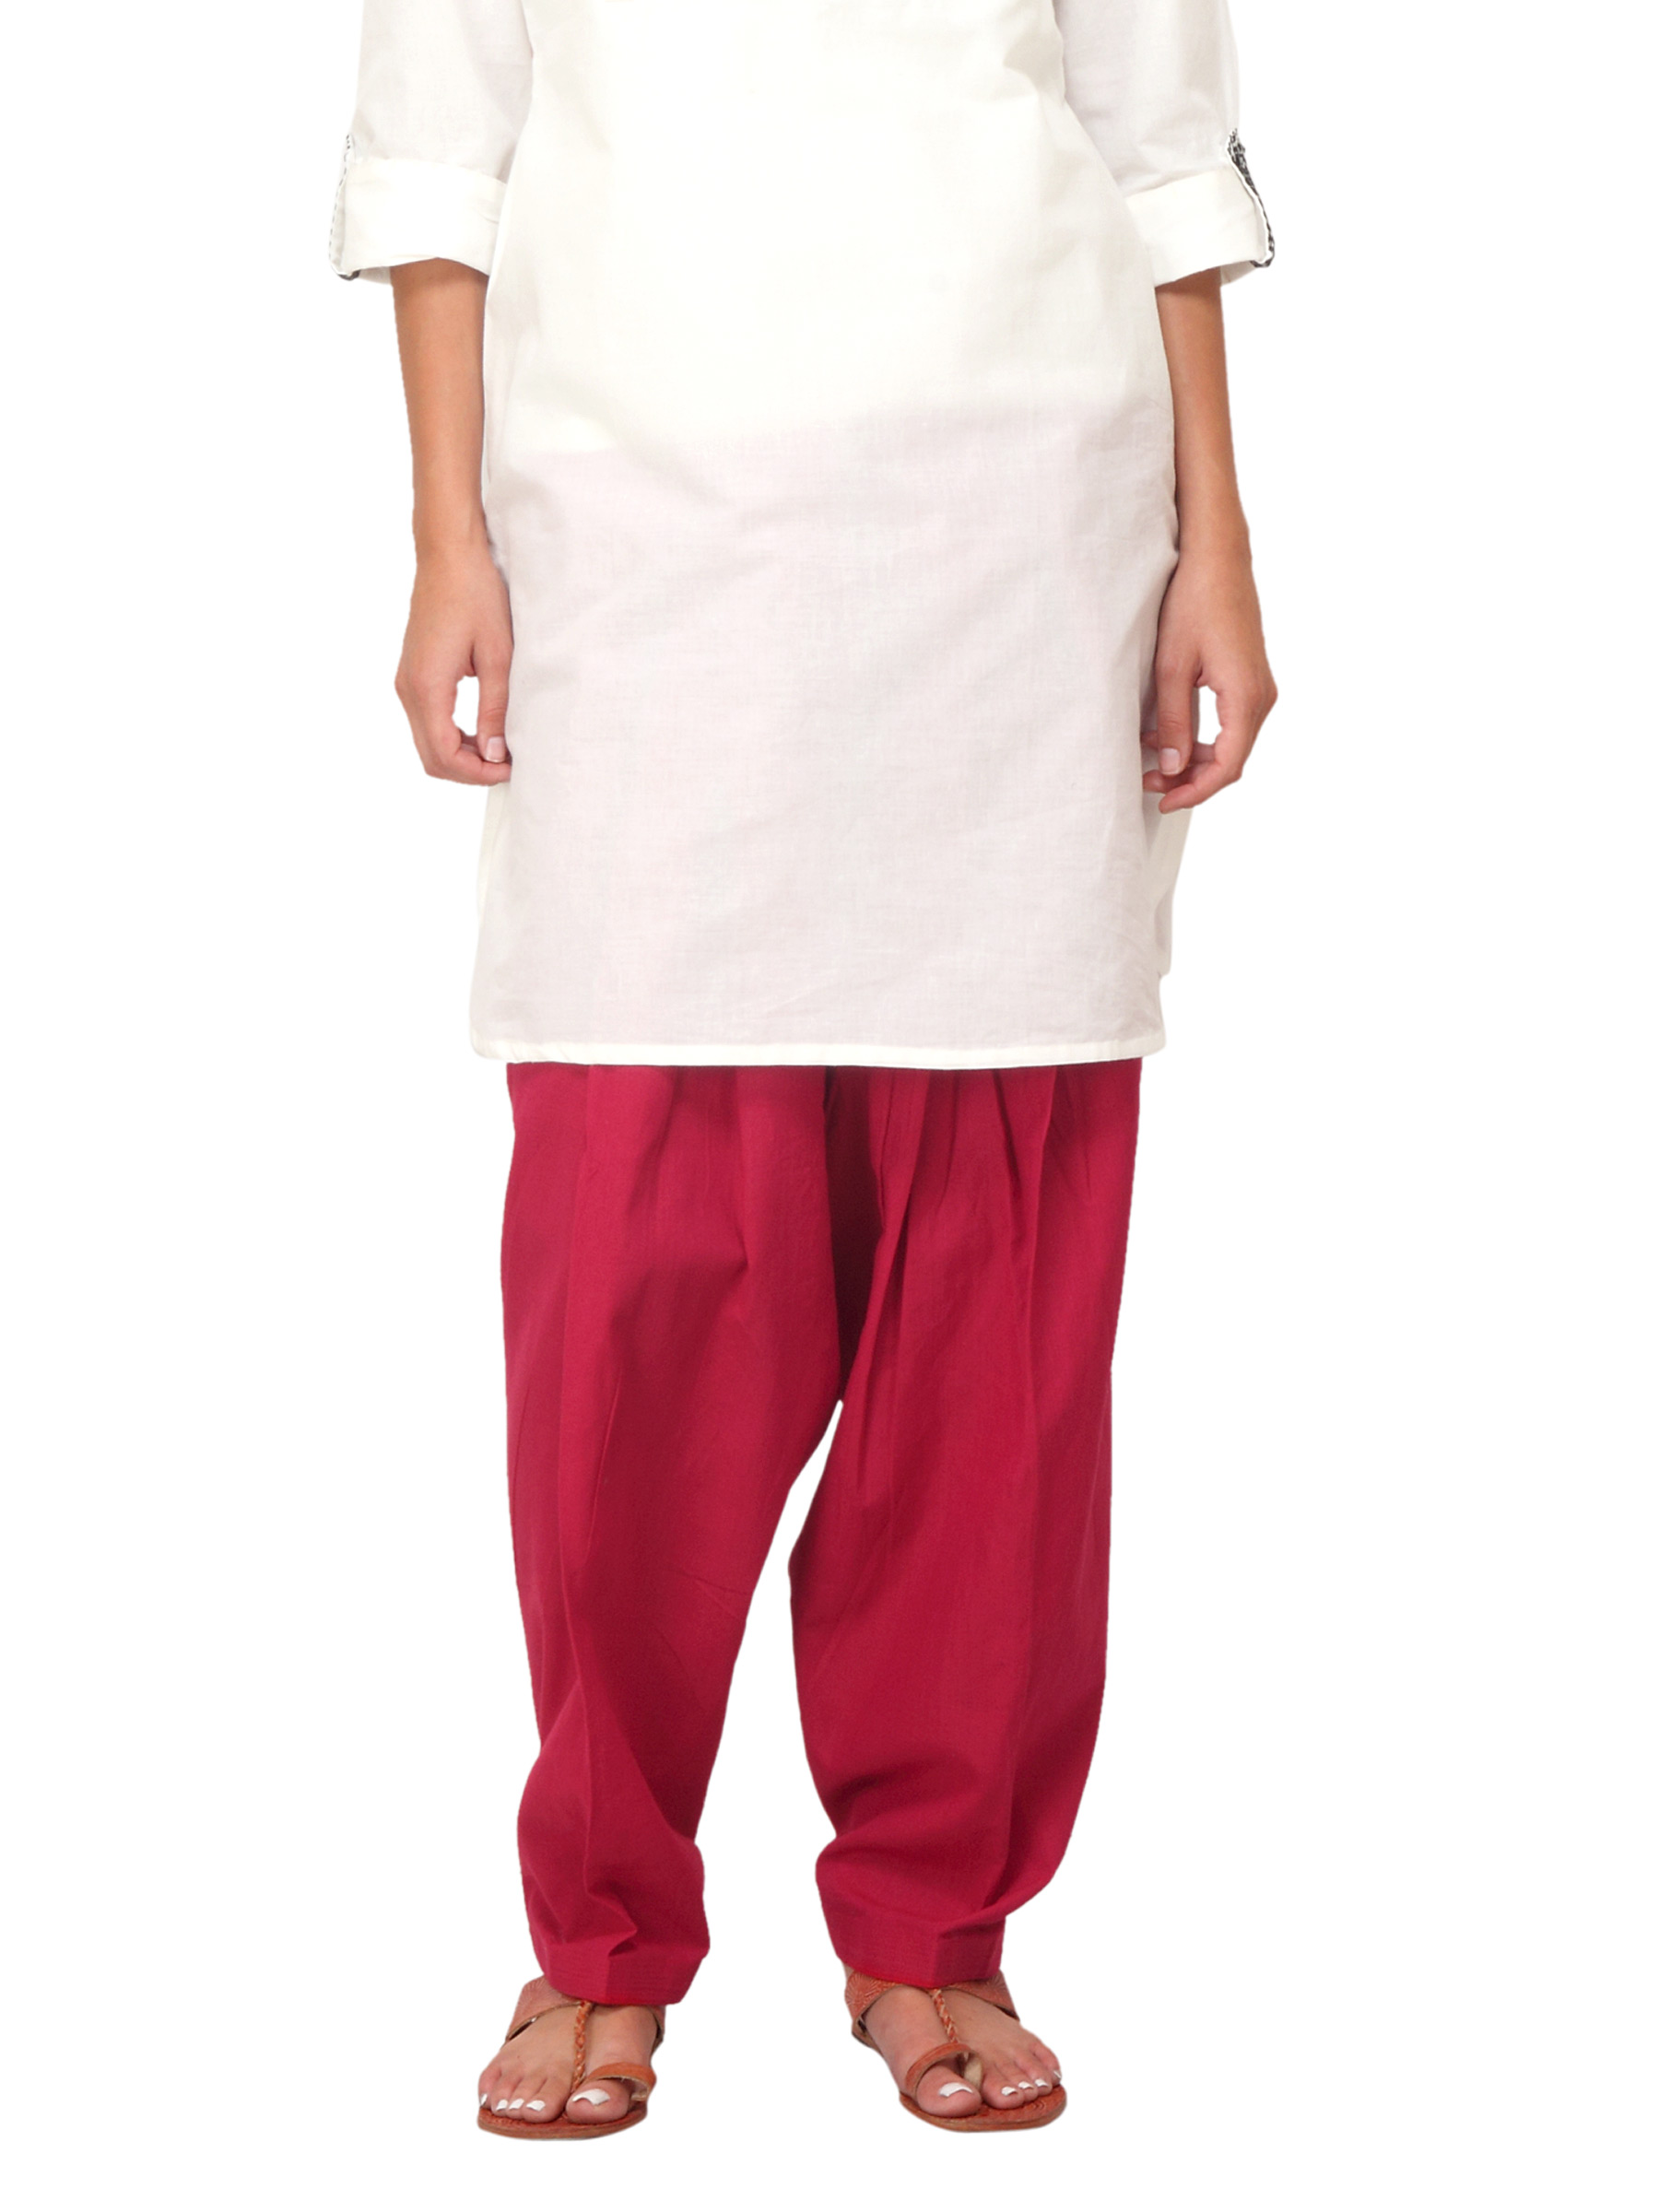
Fabindia Women Red Mangalgiri Salwar
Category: Apparel / Bottomwear / Salwar
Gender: Women
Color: Red
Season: Summer 2012
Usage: Ethnic